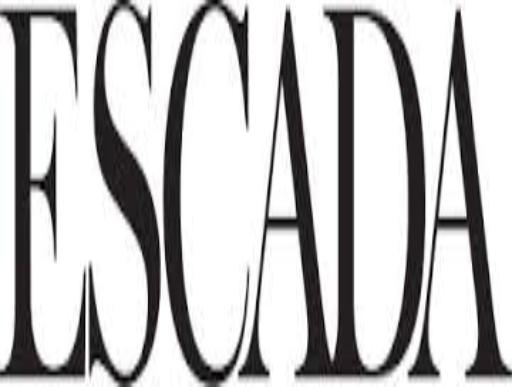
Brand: Escada
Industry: Necessities